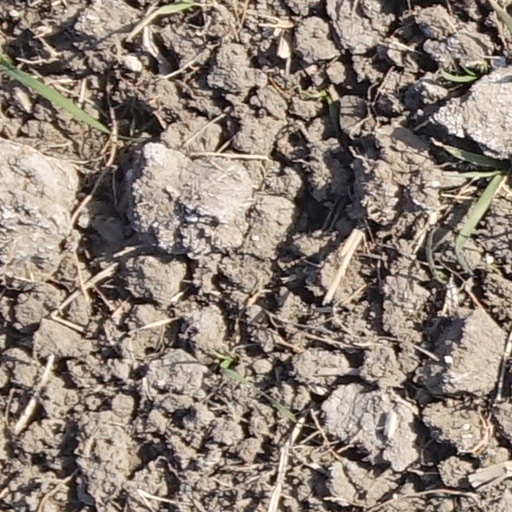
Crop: wheat